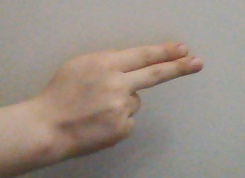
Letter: ain